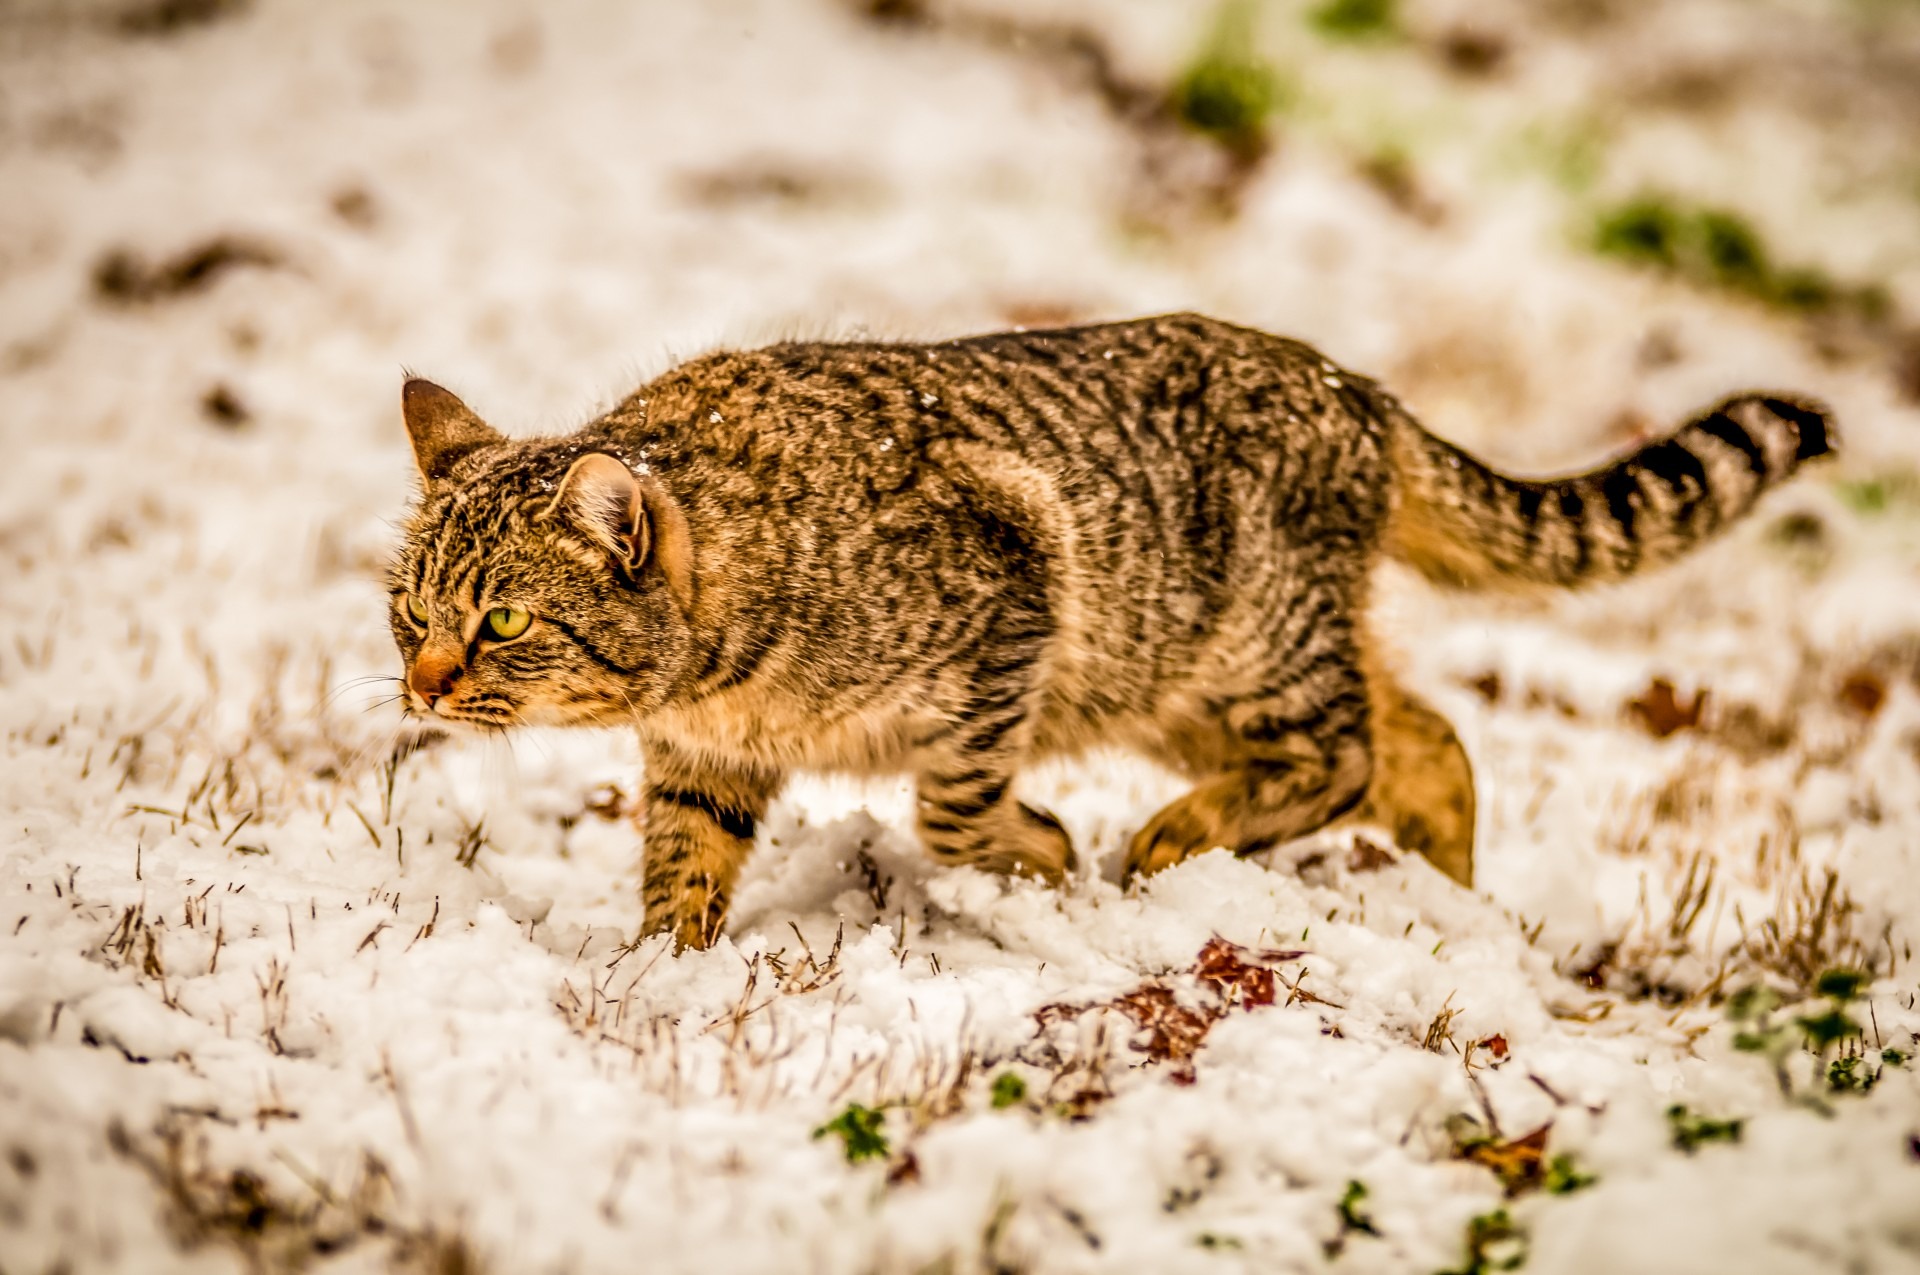
snow, cold, winter, animal, wildlife, pet, cat, mammal, fauna, close up, whiskers, kitty, cool, tiger, legs, vertebrate, four, domestic, bengal, wild cat, small to medium sized cats, cat like mammal, rusty spotted cat, legged